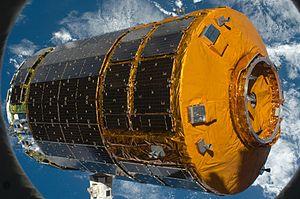
Le H-II Transfer Vehicle, aussi appelé Kounotori est un vaisseau cargo spatial développé par l'Agence d'exploration aérospatiale japonaise en collaboration avec la NASA et utilisé pour ravitailler la Station spatiale internationale et en particulier le laboratoire spatial japonais Kibō installé en mars 2008. Il remplace la navette spatiale américaine dans ce rôle, en complément des vaisseaux cargo européens ATV, des vaisseaux russes Progress-M et des engins américains Cygnus et SpaceX Dragon du programme COTS.
Un vaisseau cargo dans le domaine spatial est un type de véhicule spatial sans équipage qui permet de transporter du fret à destination par exemple d'une station spatiale en orbite. Les vaisseaux cargo développés jusqu'à présent ont été utilisés pour transporter des consommables, des pièces détachées jusqu'à une station spatiale, rehausser l'orbite d'une station spatiale et ramener du fret sur Terre.
La Station spatiale internationale, en abrégé SSI ou ISS, est une station spatiale placée en orbite terrestre basse, occupée en permanence par un équipage international qui se consacre à la recherche scientifique dans l'environnement spatial. Ce programme, lancé et piloté par la NASA, est développé conjointement avec l'agence spatiale fédérale russe, avec la participation des agences spatiales européenne, japonaise et canadienne.